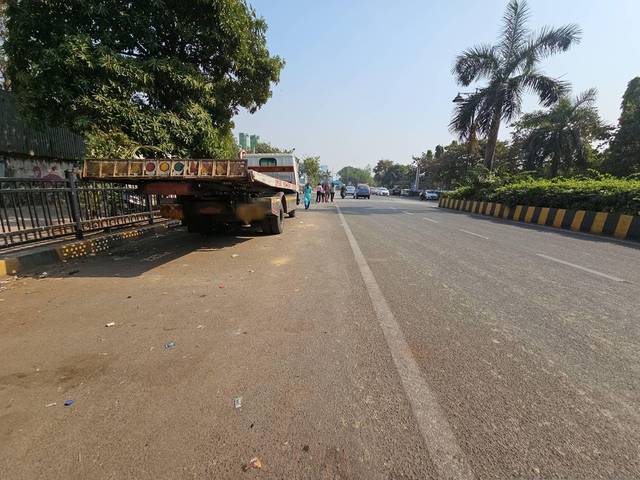
Region: India
Coordinates: 19.048, 72.828